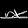
Label: Sandal